Demetrius of Thessaloniki

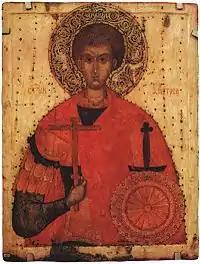
15th-century icon of St Demetrius (Russian State Museum, Saint Petersburg)

Demetrius was a patron saint of the Rurik dynasty from the late 11th century on. Izyaslav I of Kiev (whose Christian name was Dimitry) founded the first East Slavic monastery dedicated to this saint.